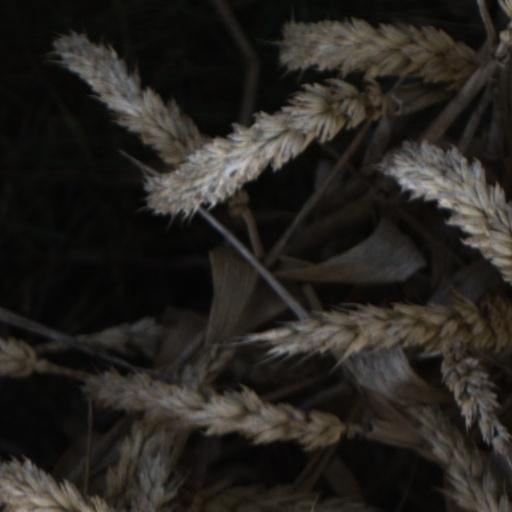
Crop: wheat